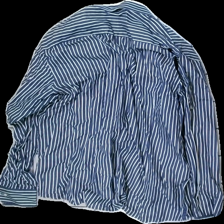
View: back
Type: Shirt
Category: Men
Brand: Not in the list
Brand text on label: Brunn & Stengade
Colors: Blue, White
Material: 100% cotton
Pattern: Striped
Cut: Regular
Size: 46
Season: All
Price range: <50
Recommended usage: Export
Comment: washed out